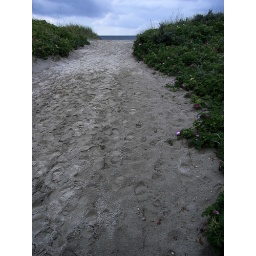
The way to the beach were deserted. The tracks in the sand tells me that there once was somebody...